Matías Ramón Mella

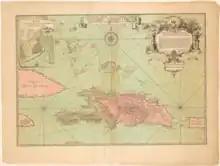
Frezier Map of Hispaniola

Mella was born on February 25, 1816, in Santo Domingo to Antonio Mella Álvarez (1794–1837) and Francisca Javier Castillo Álvarez (1790–1864) during the España Boba period. His parents were of Spanish descent, and his paternal grandmother, Juana Álvarez Pereyra, a native of San Carlos, had origins in the Canary Islands. His father worked as a merchant. Baptized on March 6, 1816, at 11 days old in the Cathedral Church by Fr. Augustin Tavarez, Mella had two siblings: Ildefonso (1818–1910) and Manuela Mella Castillo (1827–1894). Ildefonso joined him in the Trinitarios’ activities and was among the first to protest the annexation to Spain. In Puerto Plata, Ildefonso rode through the city waving a flag and shouting, “Long live the Dominican flag, regardless of who it may be,” before being exiled to Cuba as a prisoner.